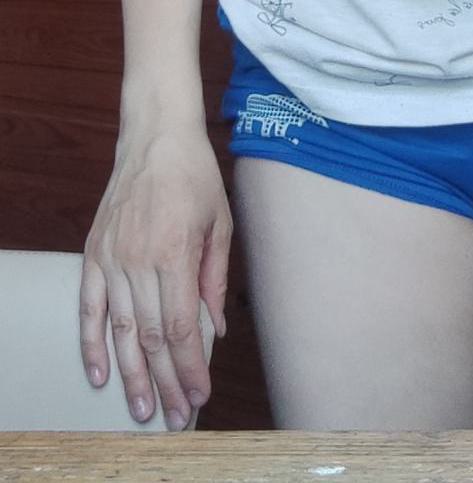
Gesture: no_gesture